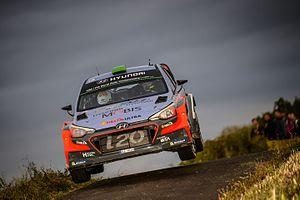
Hayden Paddon, né le 20 avril 1987 à Geraldine, est un pilote de rallyes néo-zélandais.